List of Hungary national football team hat-tricks

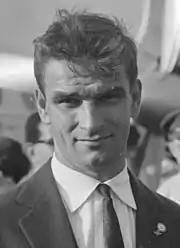
Sándor Kocsis holds the record for the most hat-tricks scored by a Hungarian player, with seven

This page is a list of the hat-tricks scored for the Hungary national football team. Since Hungary's first international association football match in 1920, there have been 73 occasions when a Hungarian player has scored three or more goals (a hat-trick) in a game. The first hat-trick was scored by József Horváth against Bohemia on 7 April 1907. The record for the most goals scored in an international game by a Hungarian player is seven, which has been achieved on just one occasion: by György Sárosi against Austria in 1937, at the 1936–38 Central European International Cup.